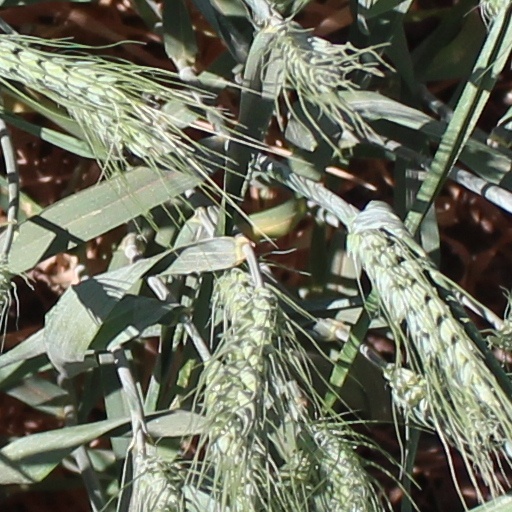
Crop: wheat